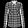
Label: Shirt